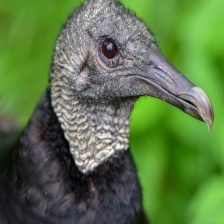
Species: BLACK VULTURE
Scientific name: CORAGYPS ATRATUS
ImageNet parent category: vulture